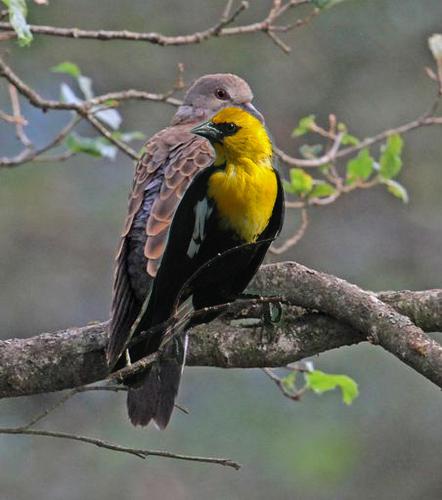
Bird species: Yellow_headed_Blackbird
Bird type: landbird
Background: land